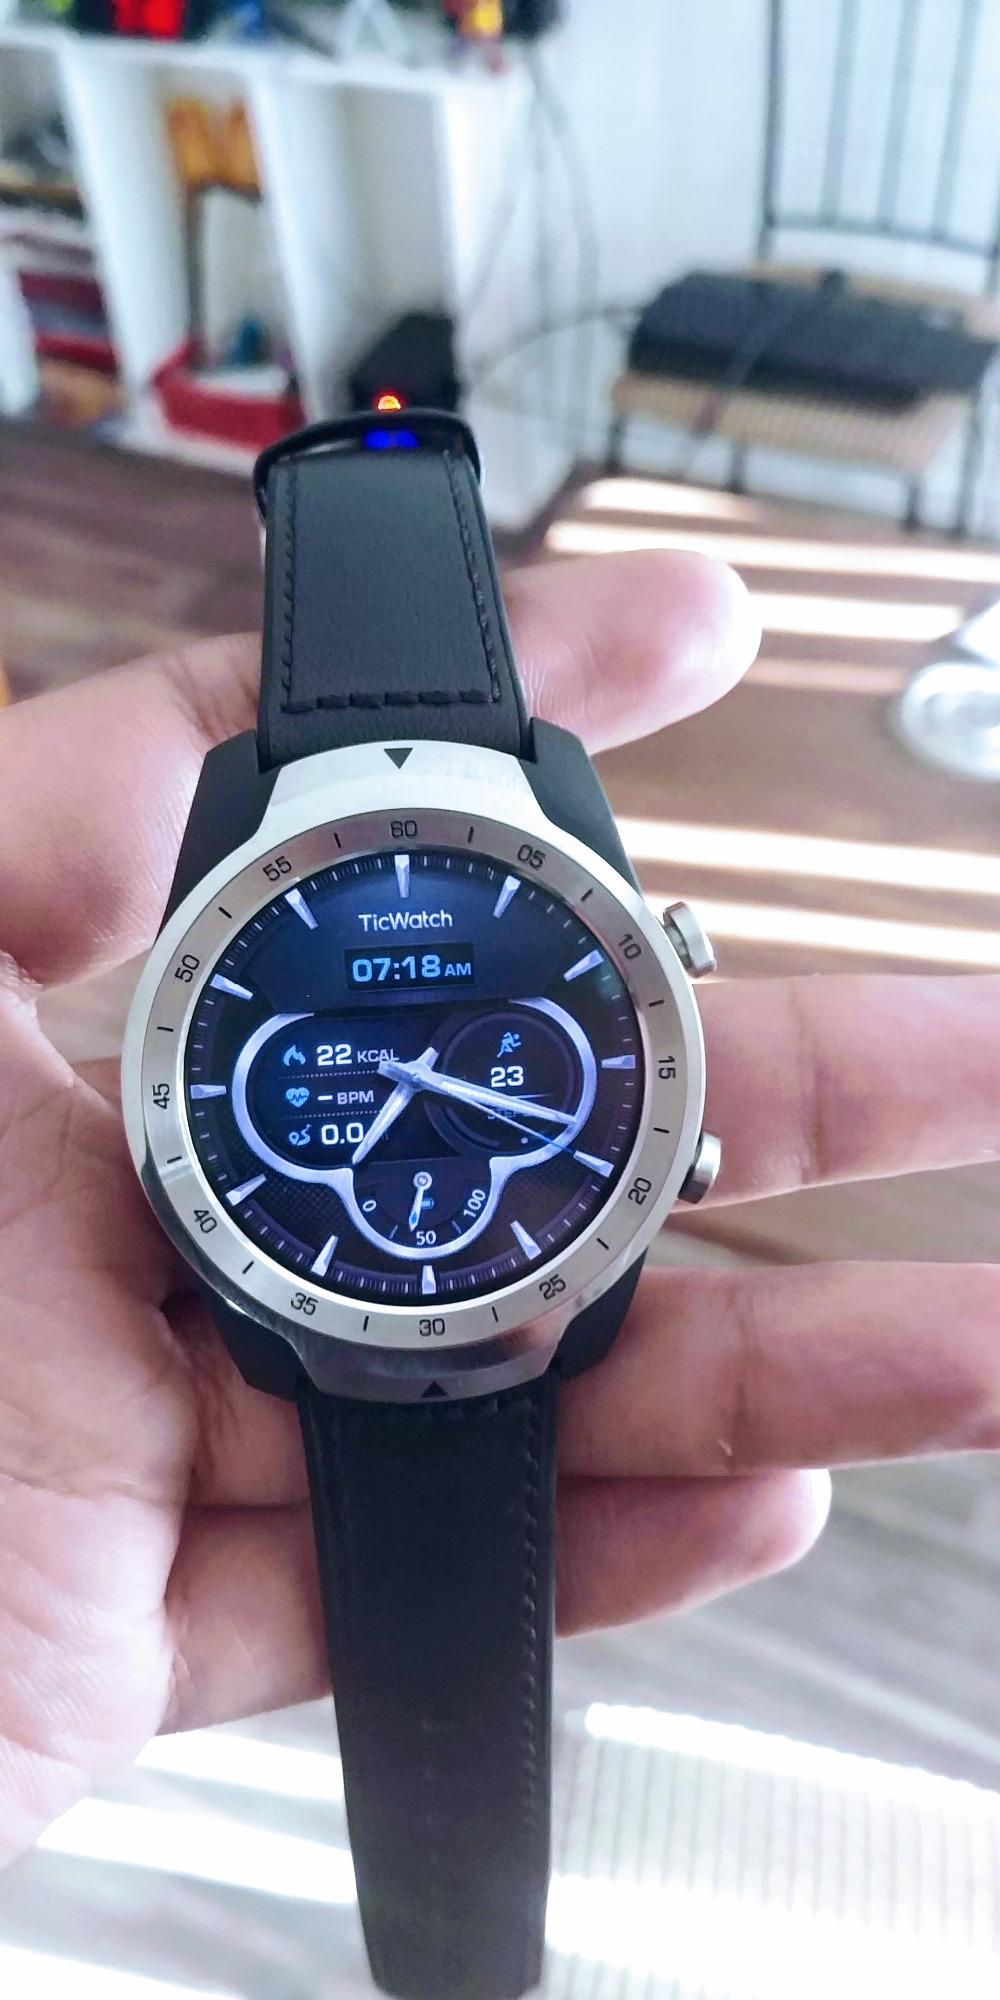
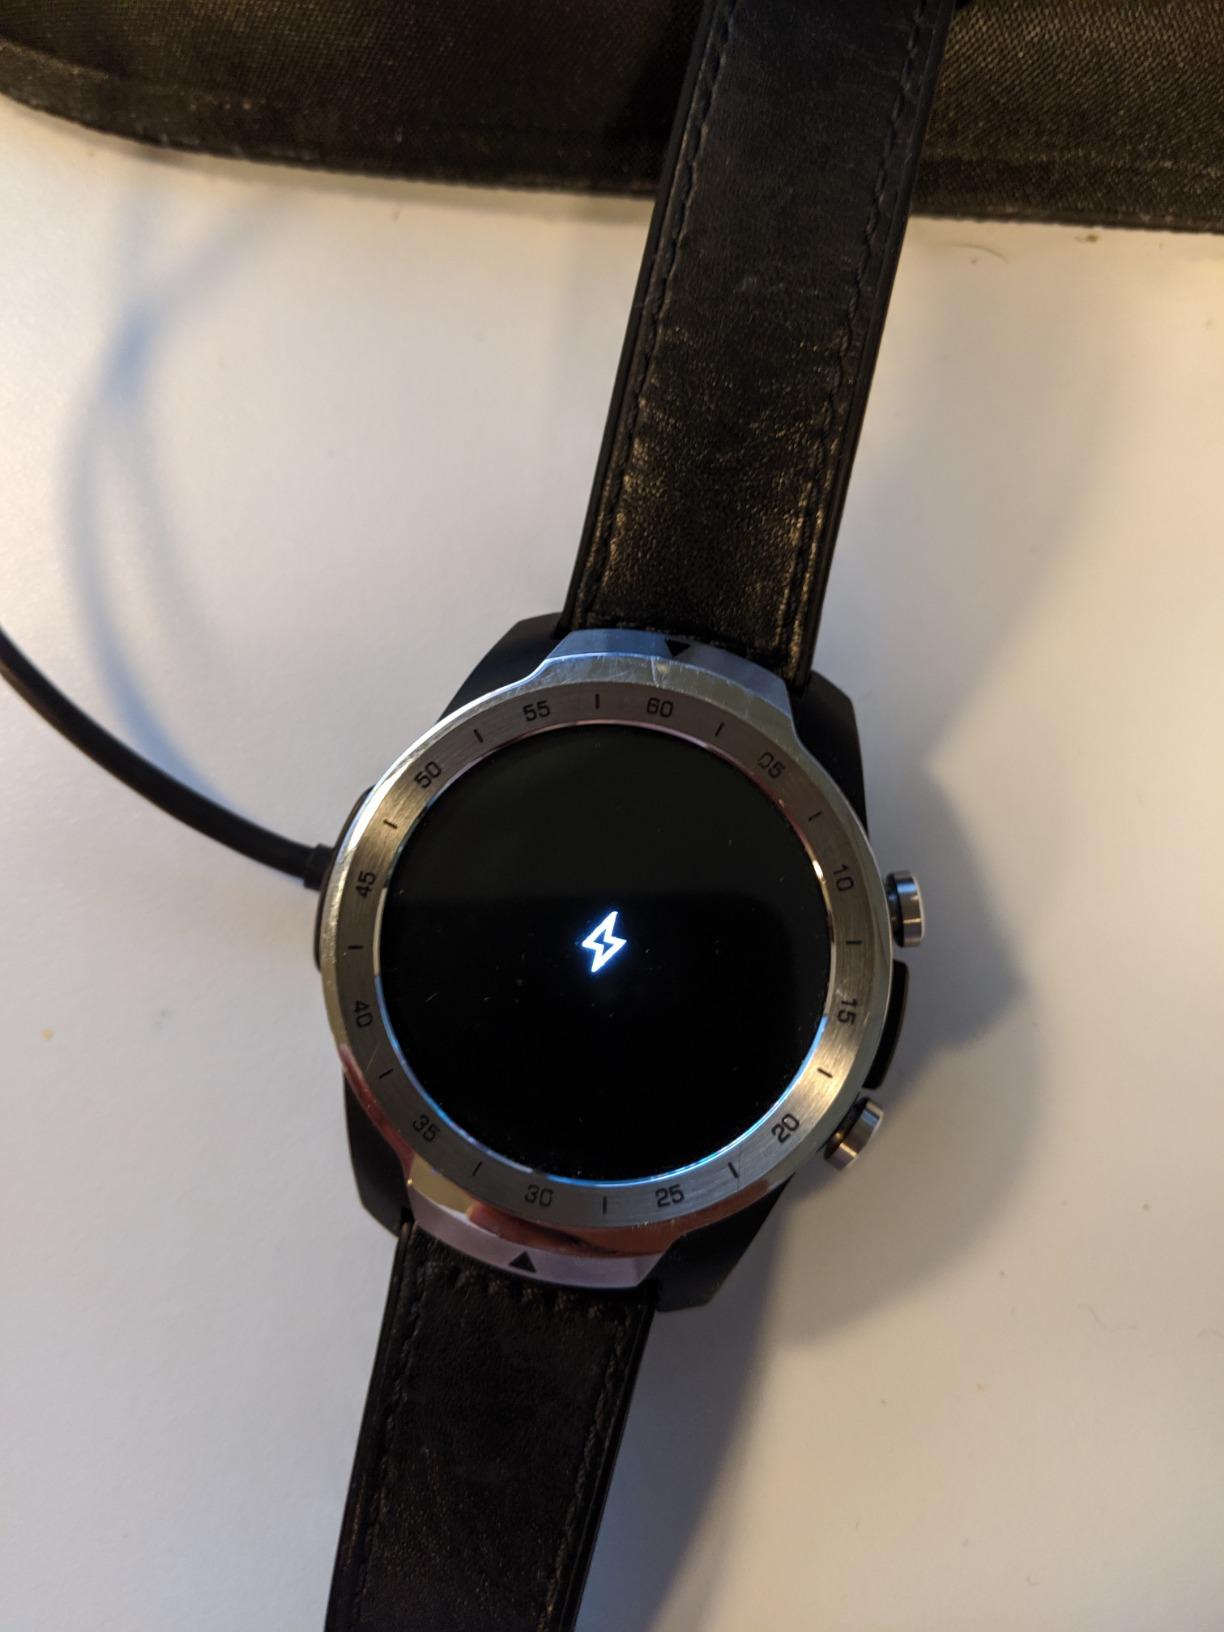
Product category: smartwatch
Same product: yes